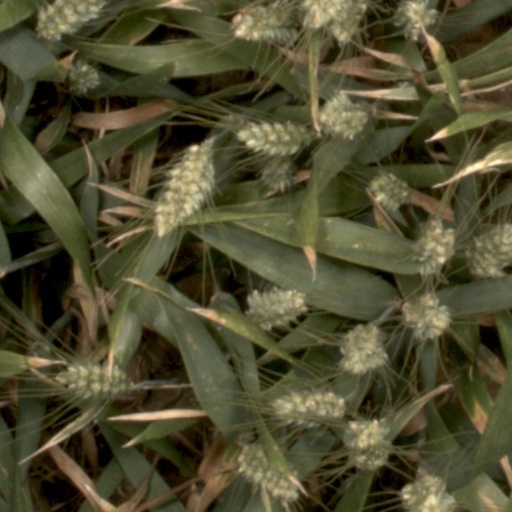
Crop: wheat